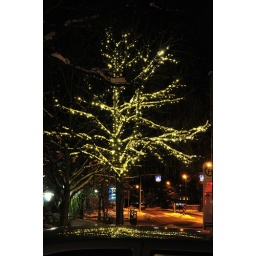
reflected in a car roof